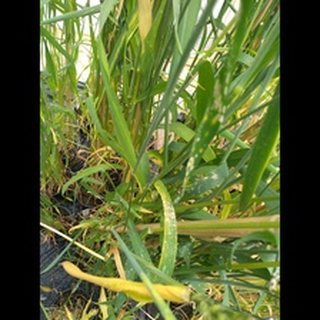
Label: wheat_mildew